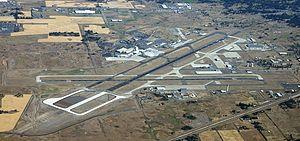
L'Aéroport international de Spokane est un aéroport situé à environ 8 km ouest du centre - ville de Spokane, Washington. C'est le principal aéroport desservant le nord - ouest intérieur, qui se compose de 30 comtés et comprend des régions telles que Spokane et les Tri-Cities, toutes deux dans l'est de Washington, et Coeur d'Alene dans le nord de l' Idaho. Le code de l'aéroport, GEG, est dérivé de l'homonyme de son aérodrome, le major Harold Geiger.